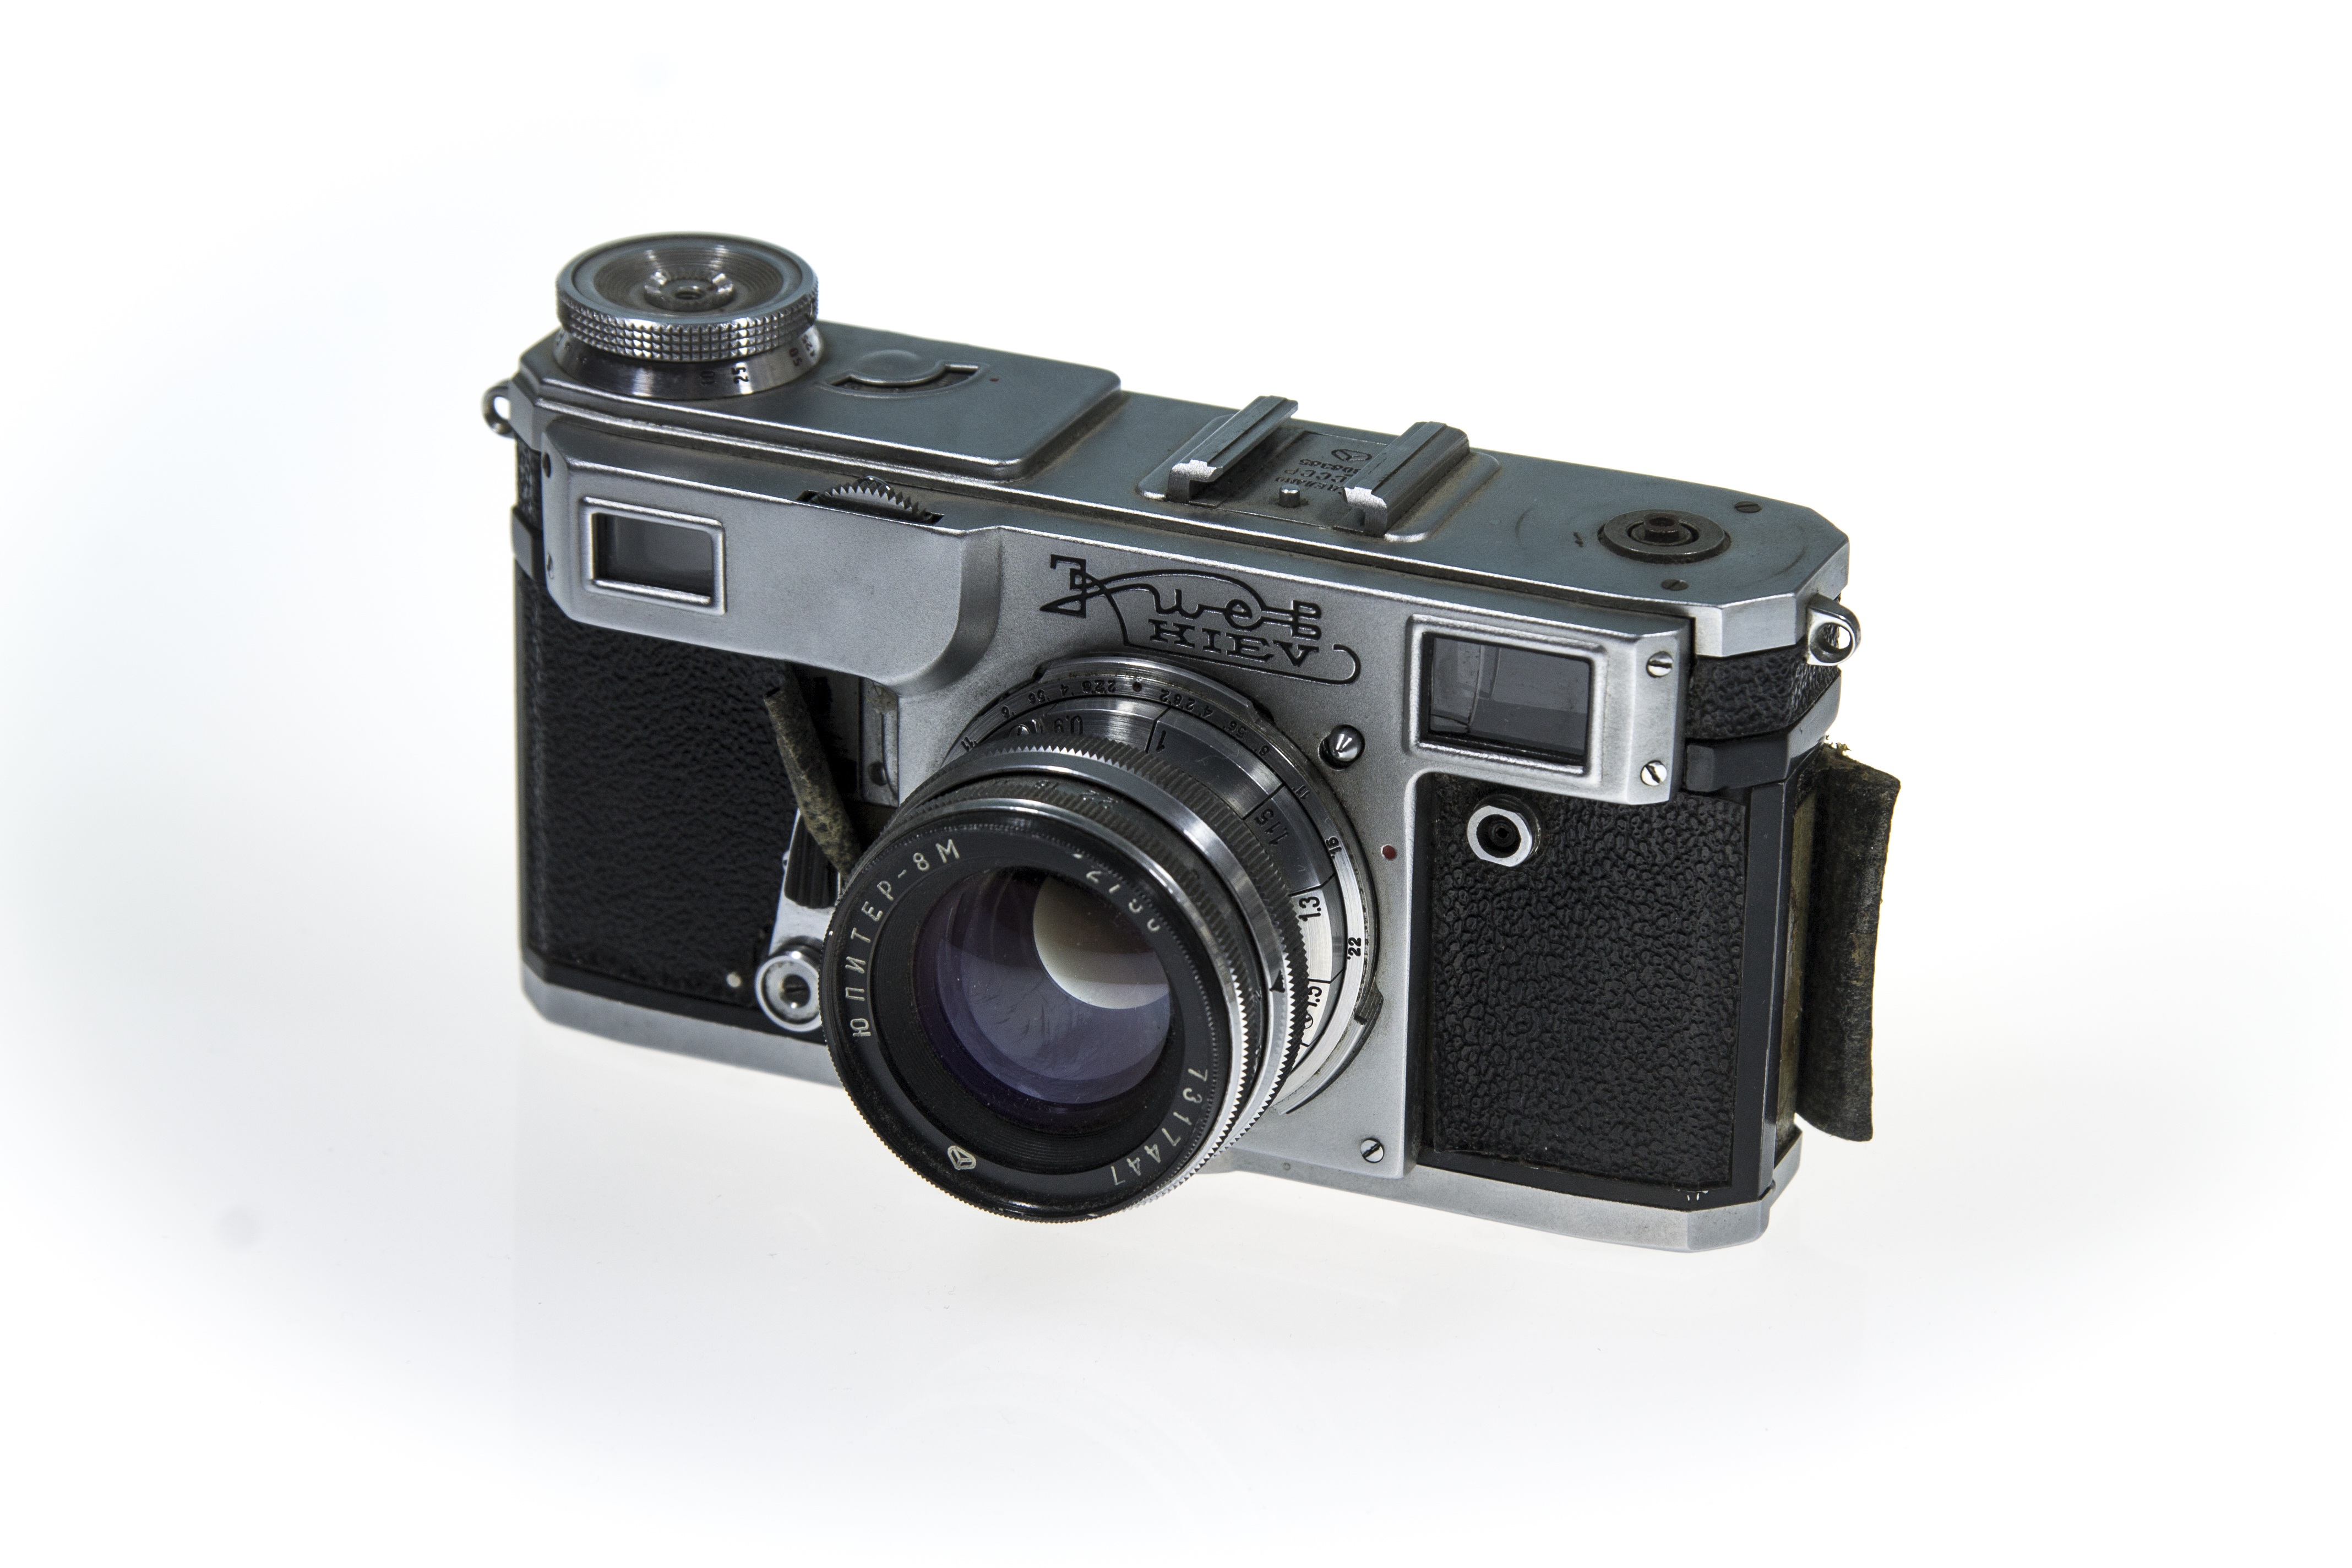
screen, camera, photography, photographer, photo, lens, studio, digital camera, picture, digital, shot, camera lens, cameras optics